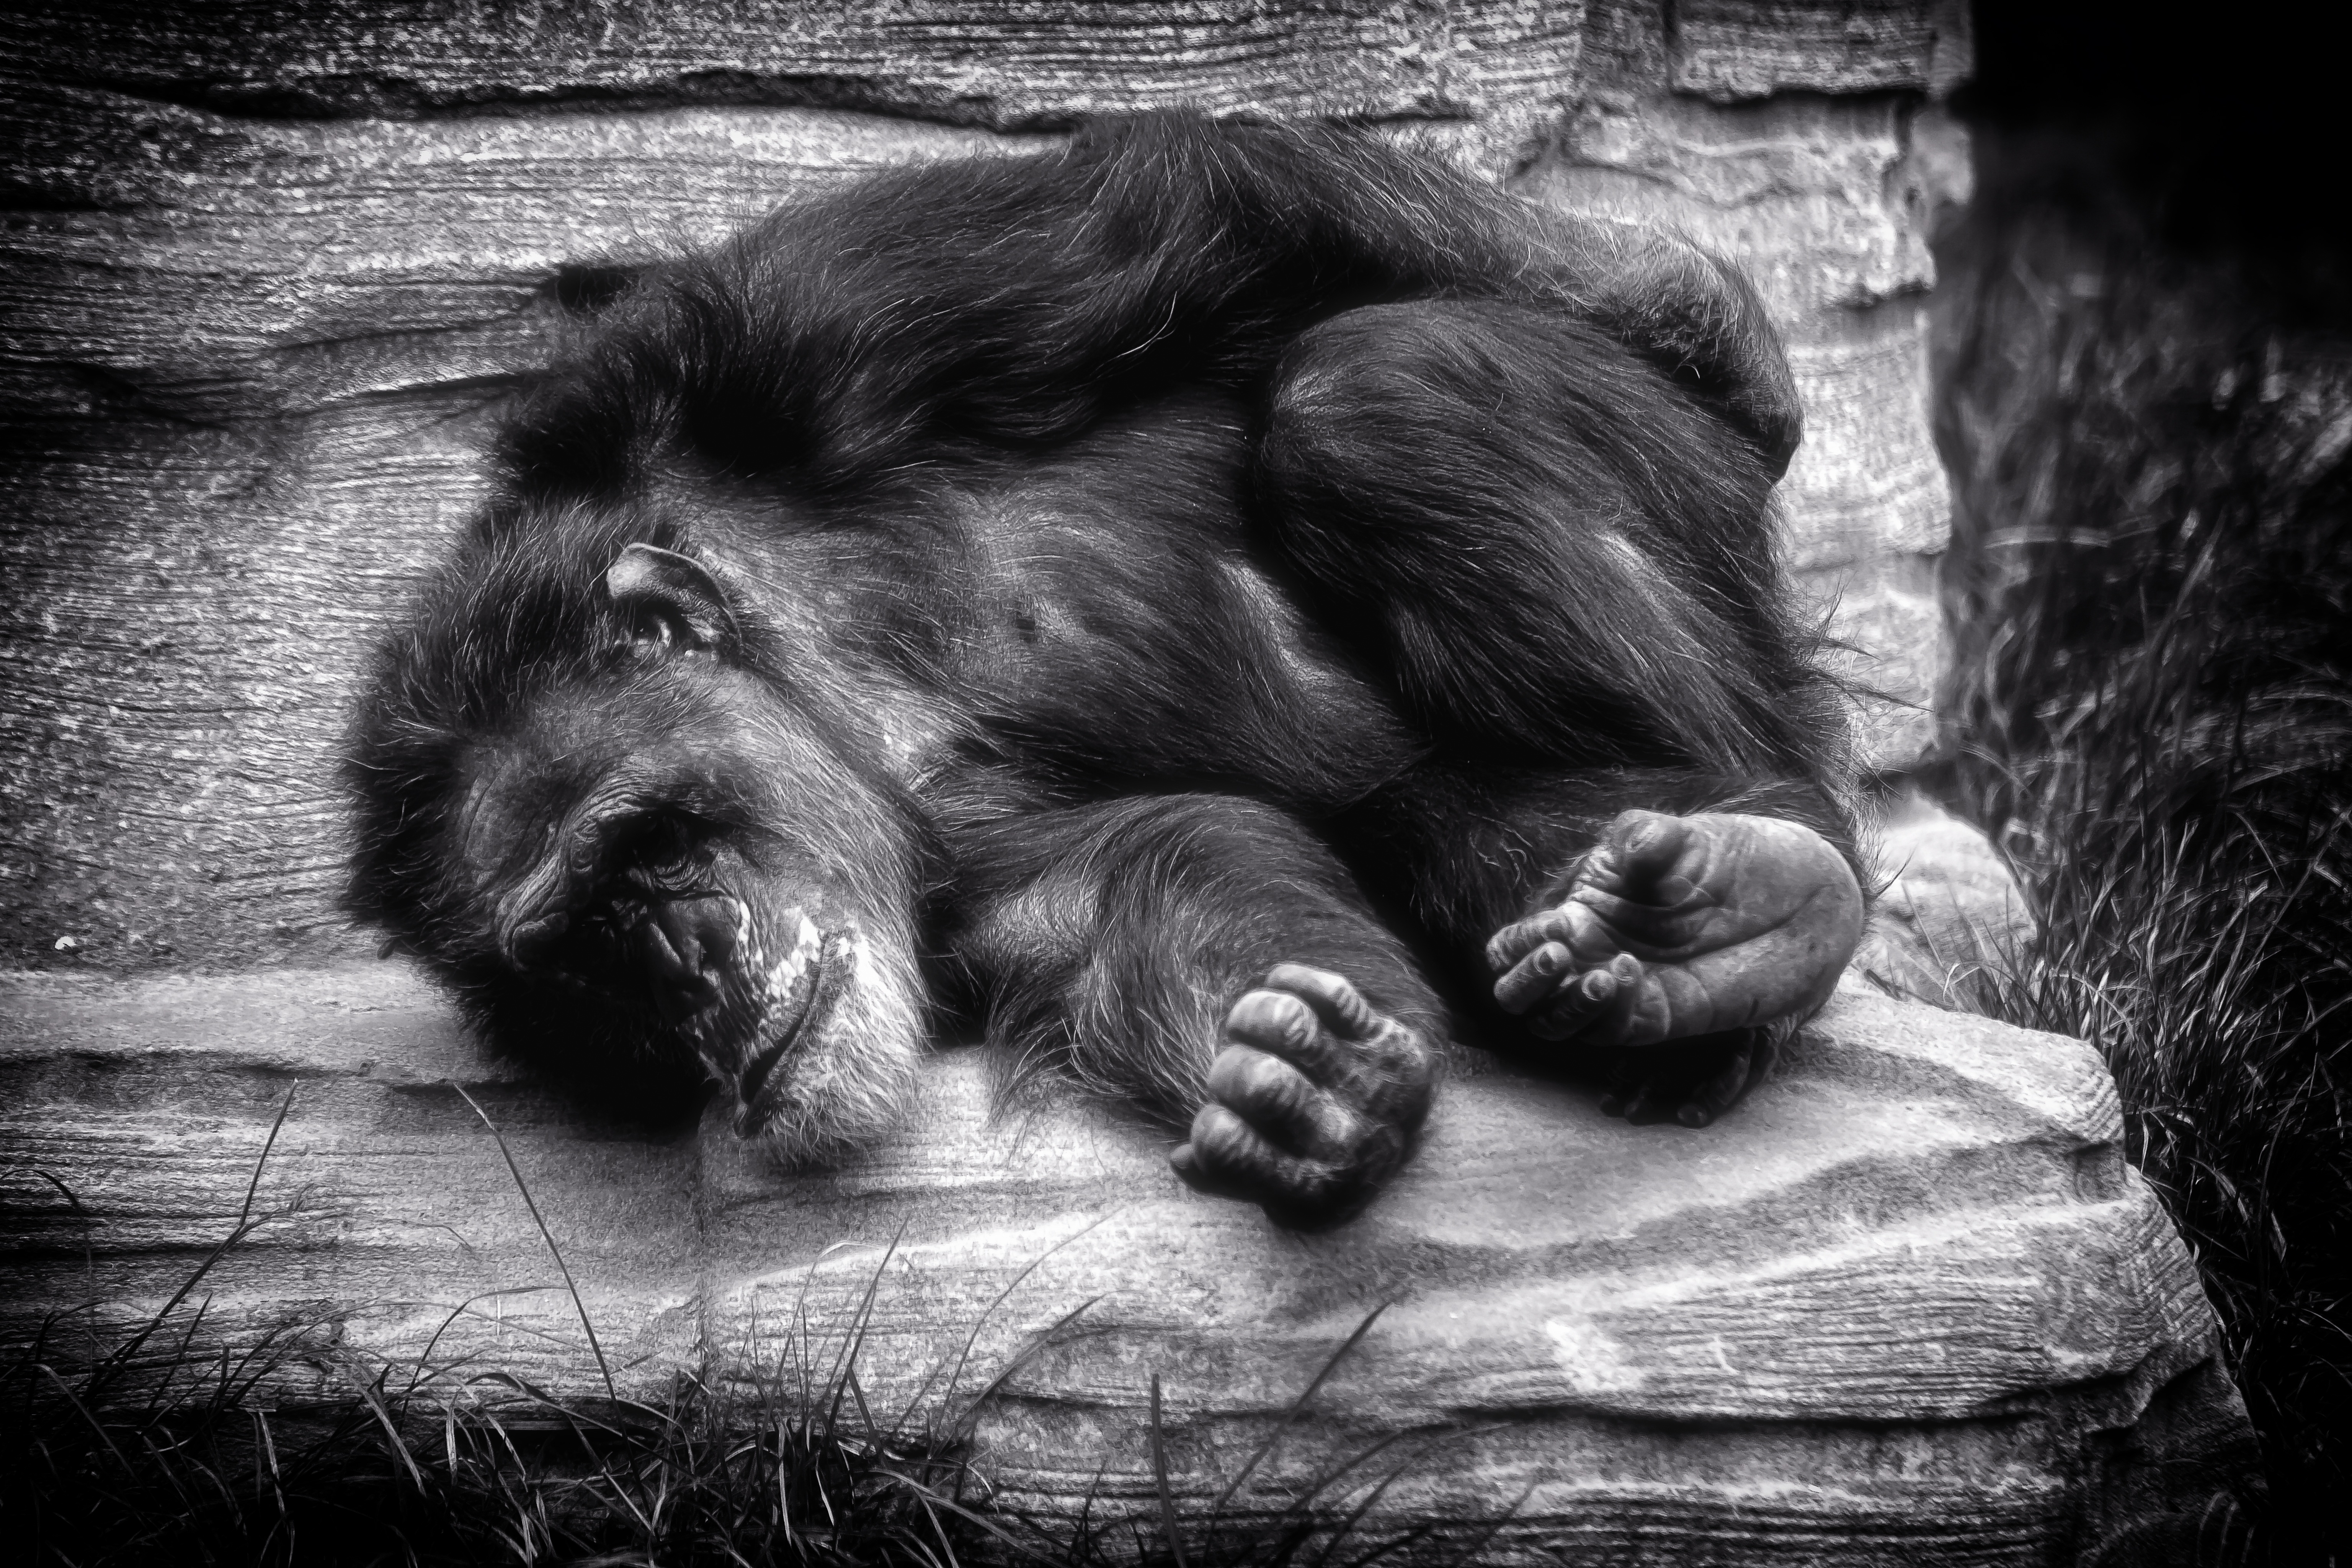
nature, black and white, animal, zoo, relax, africa, mammal, darkness, rest, black, monochrome, monkey, black white, primate, chimpanzee, monochrome photography, great ape, chimpanse